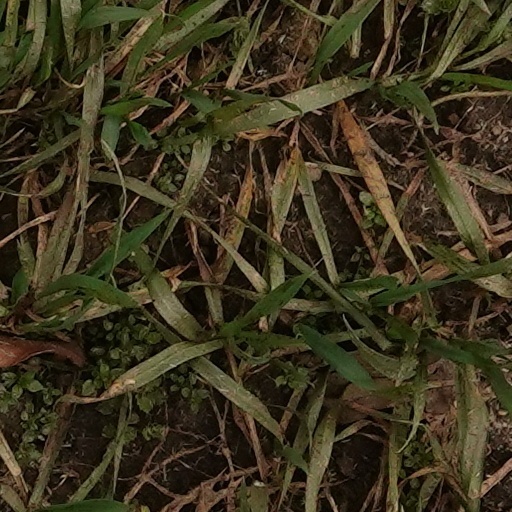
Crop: wheat